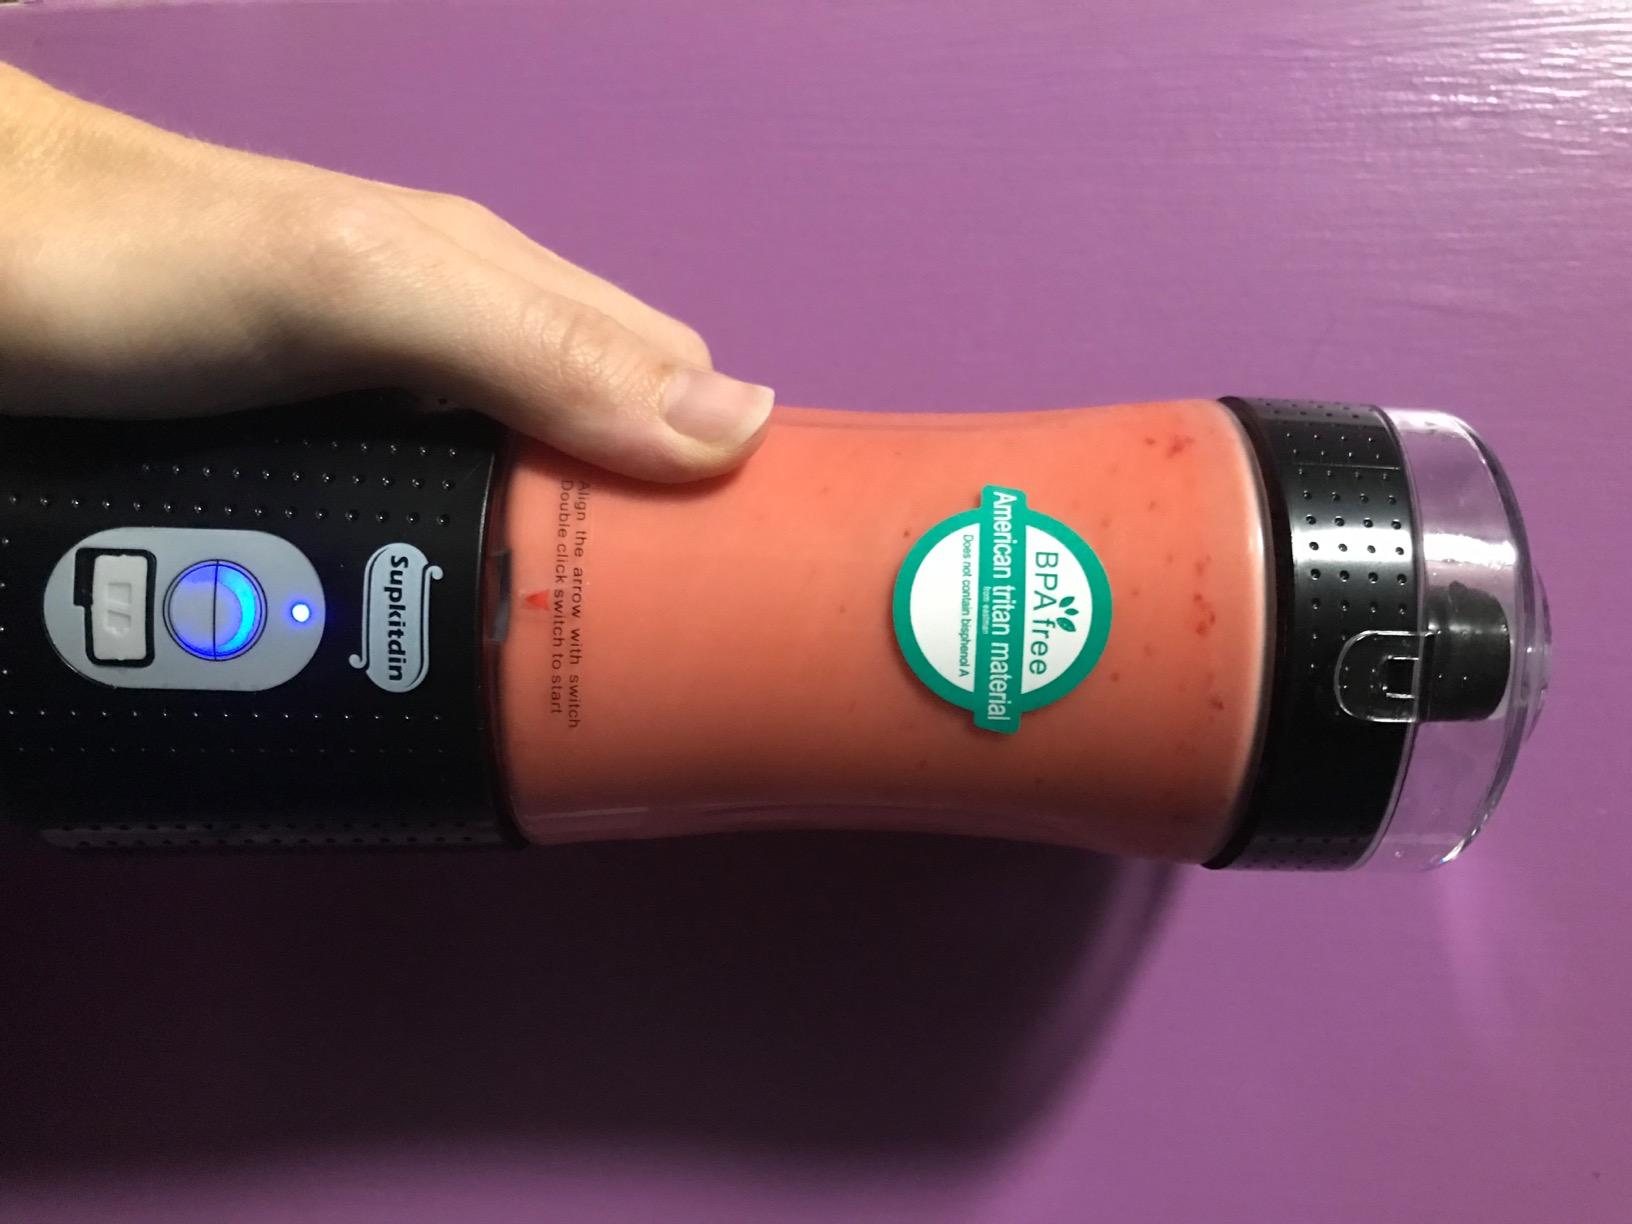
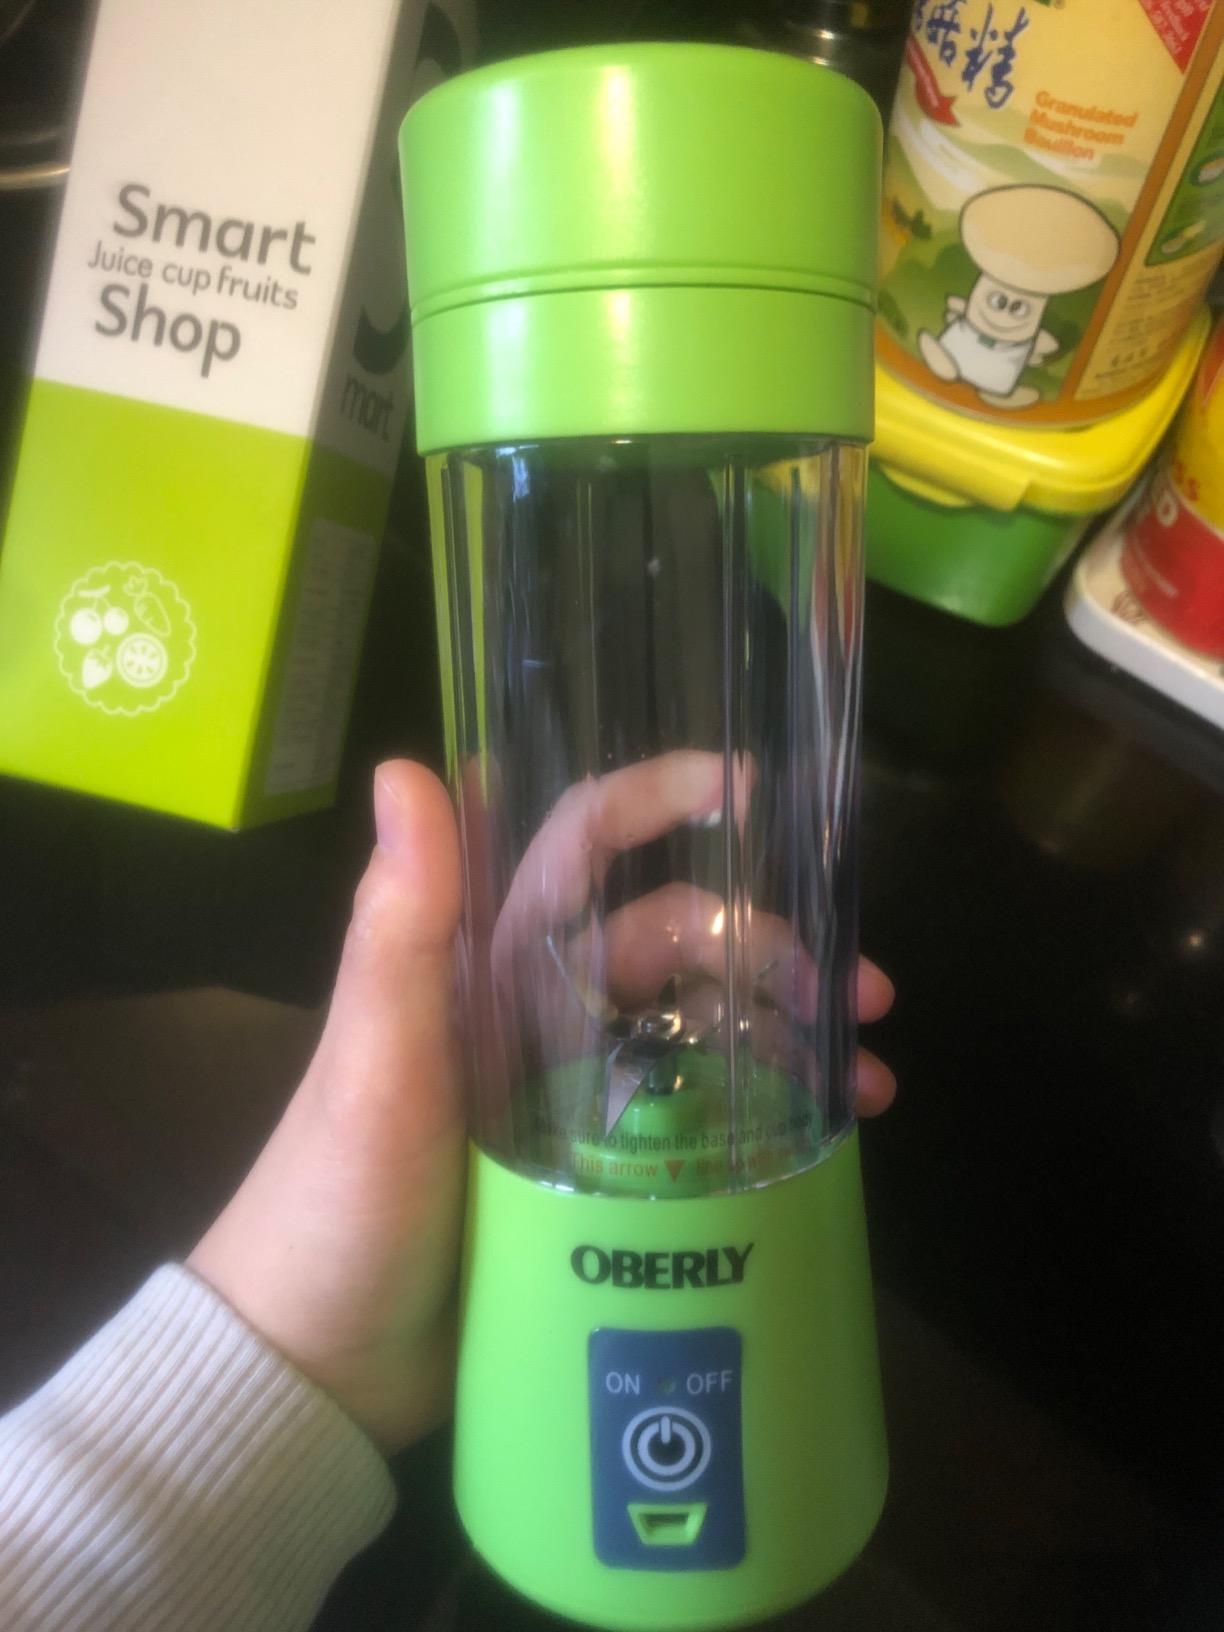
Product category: items_blender
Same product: no